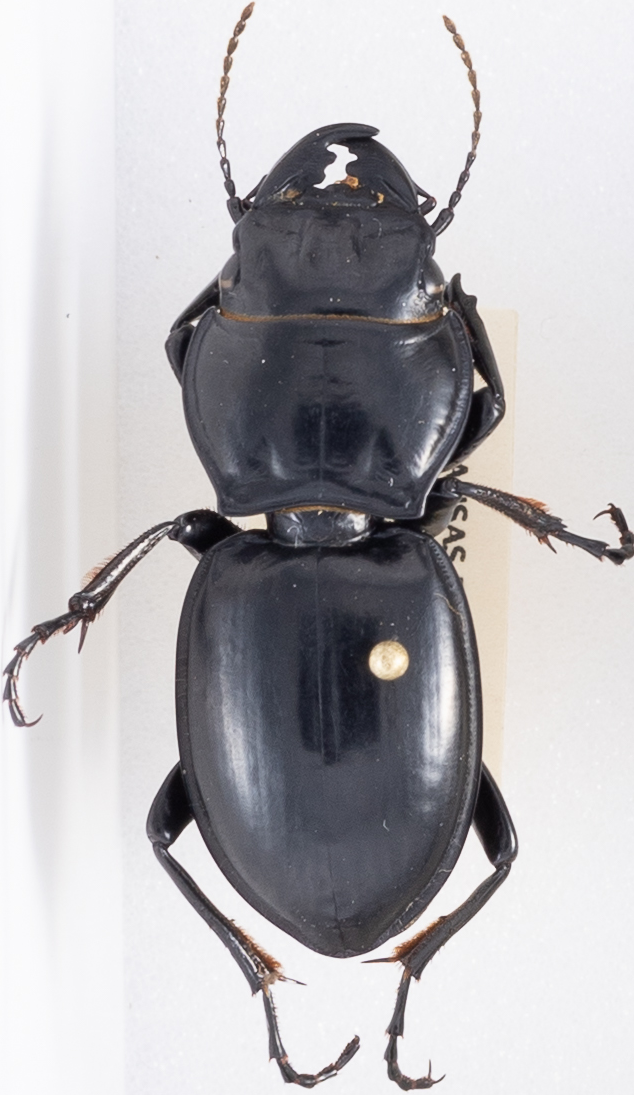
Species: Pasimachus californicus
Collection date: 2019-07-29
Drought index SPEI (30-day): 0.39
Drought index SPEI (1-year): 1.69
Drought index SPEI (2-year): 0.9